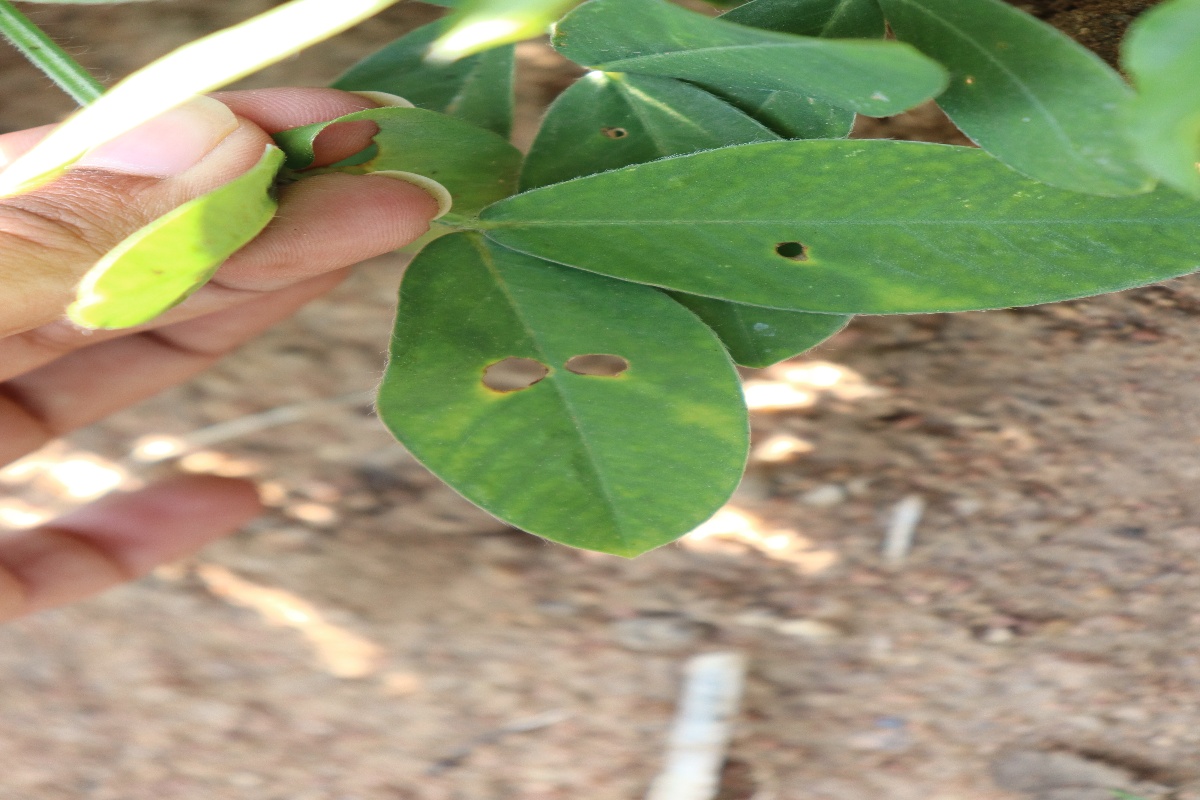
Label: early_leaf_spot